Raúl Aguilar Batres

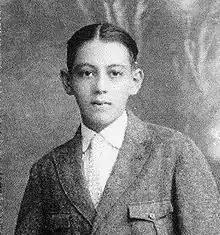

Raúl Aguilar Batres (December 1, 1910 – May 13, 1964) was a Guatemalan civil engineer. He is the inventor of the street naming and house numbering conventions that are used in Guatemala City and other cities in Guatemala.